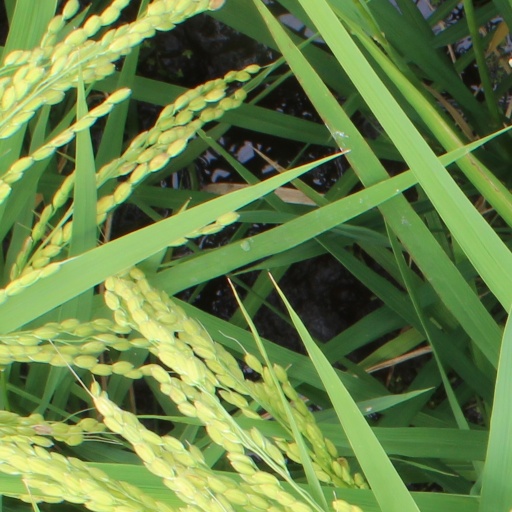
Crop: rice